Eötvös Loránd University

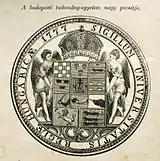
Seal of the university from 1880

The university was founded in 1635 in Nagyszombat, Kingdom of Hungary (today Trnava, Slovakia) by the archbishop and theologian Péter Pázmány. Leadership was given over to the Jesuits. Initially the university only had two faculties (Faculty of Arts and Faculty of Theology). The Faculty of Law was added in 1667 and the Faculty of Medicine was started in 1769. After the dissolution of the Jesuit order, the university was moved to Buda (today part of Budapest) in 1777 in accordance with the intention of the founder. The university moved to its final location in Pest (now also part of Budapest) in 1784. The language of education was Latin until 1844, when Hungarian was introduced as an exclusive official language. Women have been allowed to enroll since 1895.